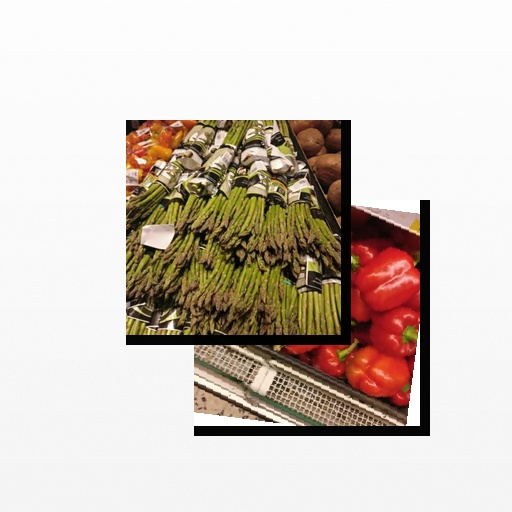
Food items: asparagus, bell_pepper